Vanity plate

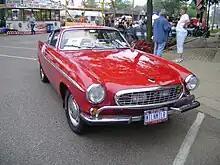
Irv Gordon's 1966 Volvo P1800S, the record holder for the highest mileage privately-owned car in the world, wearing a vanity plate reading "MILNMILR" ('million miler')

A vanity plate or personalized plate (United States and Canada); prestige plate, private number plate, cherished plate or personalised registration (United Kingdom); personalised plate (Australia, New Zealand, and United Kingdom) or custom plate (Canada, Australia and New Zealand) is a special type of vehicle registration plate on an automobile or other vehicle. The owner of the vehicle pays extra money to have their own choice of numbers or letters, usually portraying a recognizable phrase, slogan, or abbreviation, on their plate. Sales of vanity plates are often a significant source of revenue for North American provincial and state licensing agencies. In some jurisdictions, such as British Columbia, vanity plates have a different color scheme and design.